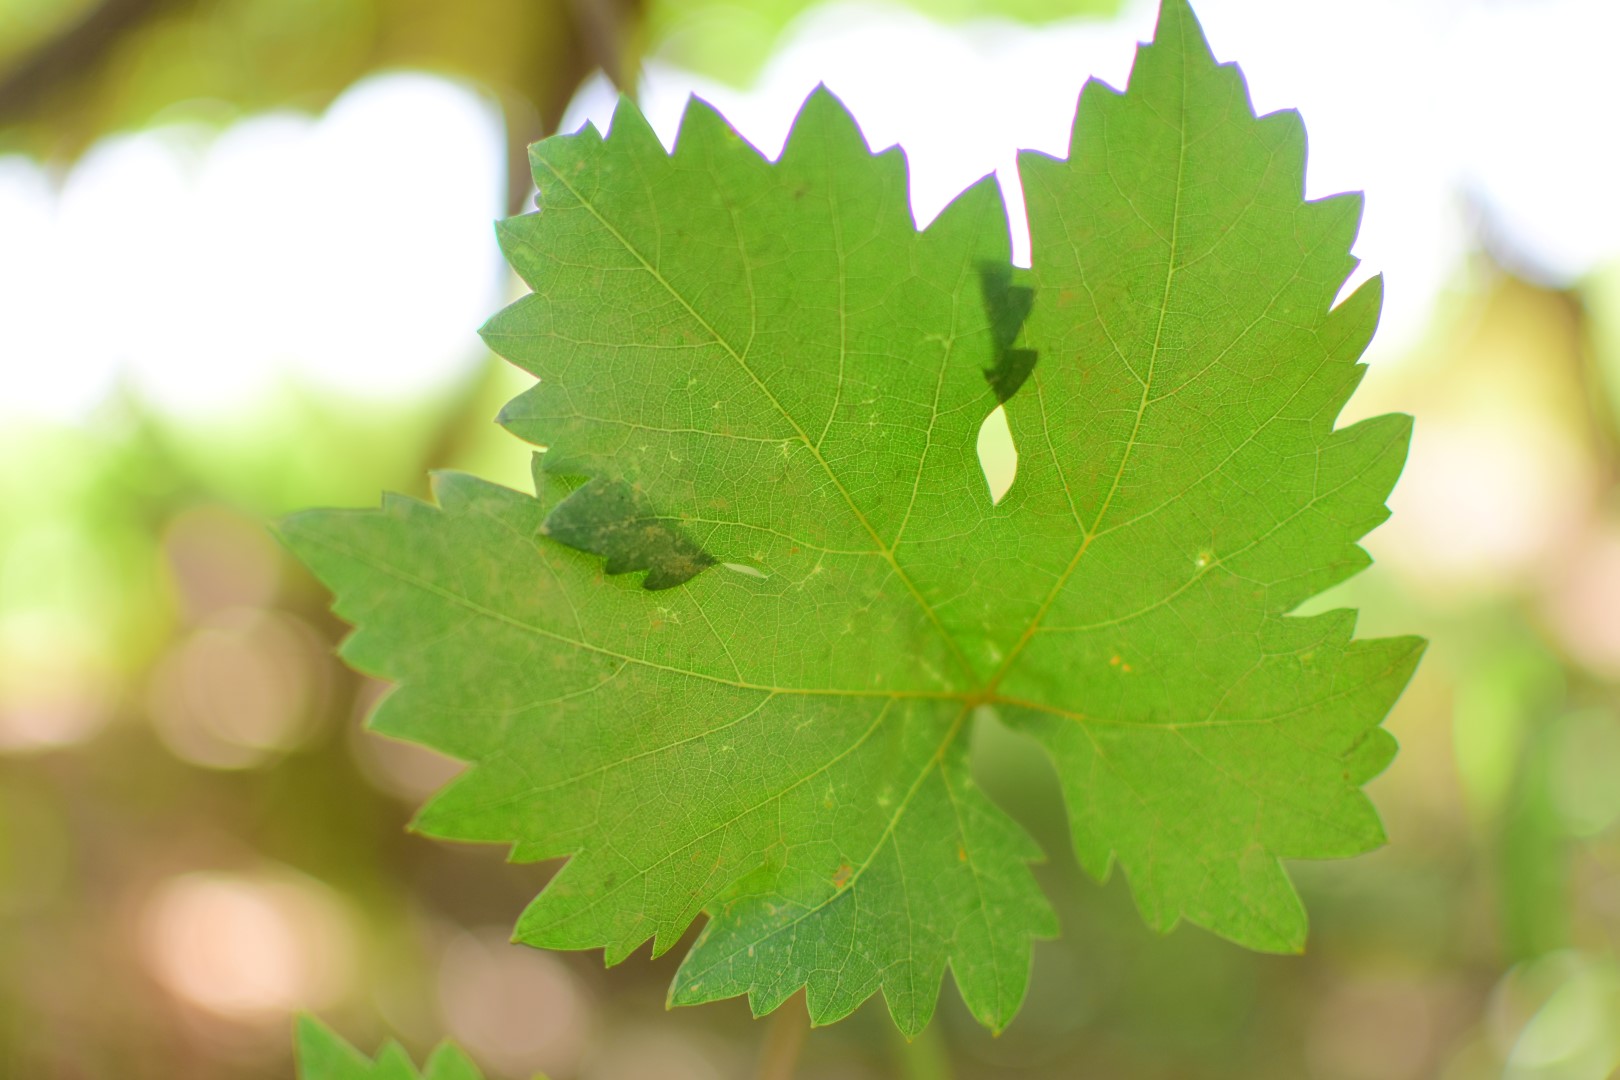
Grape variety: Shdah